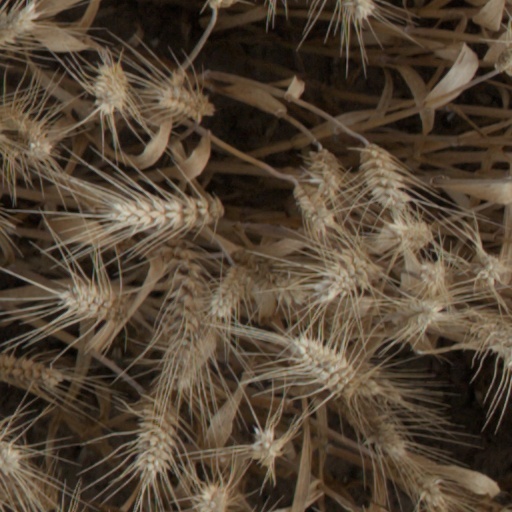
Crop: wheat